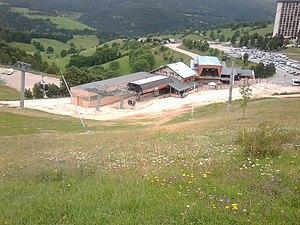
Espace Villard-Corrençon (38)
Villard-de-Lans [vilaʁ.də.lɑ̃] est une commune française située, géographiquement dans le massif du Vercors, administrativement dans le département de l'Isère, en région Auvergne-Rhône-Alpes et, autrefois rattachée à l'ancienne province du Dauphiné.